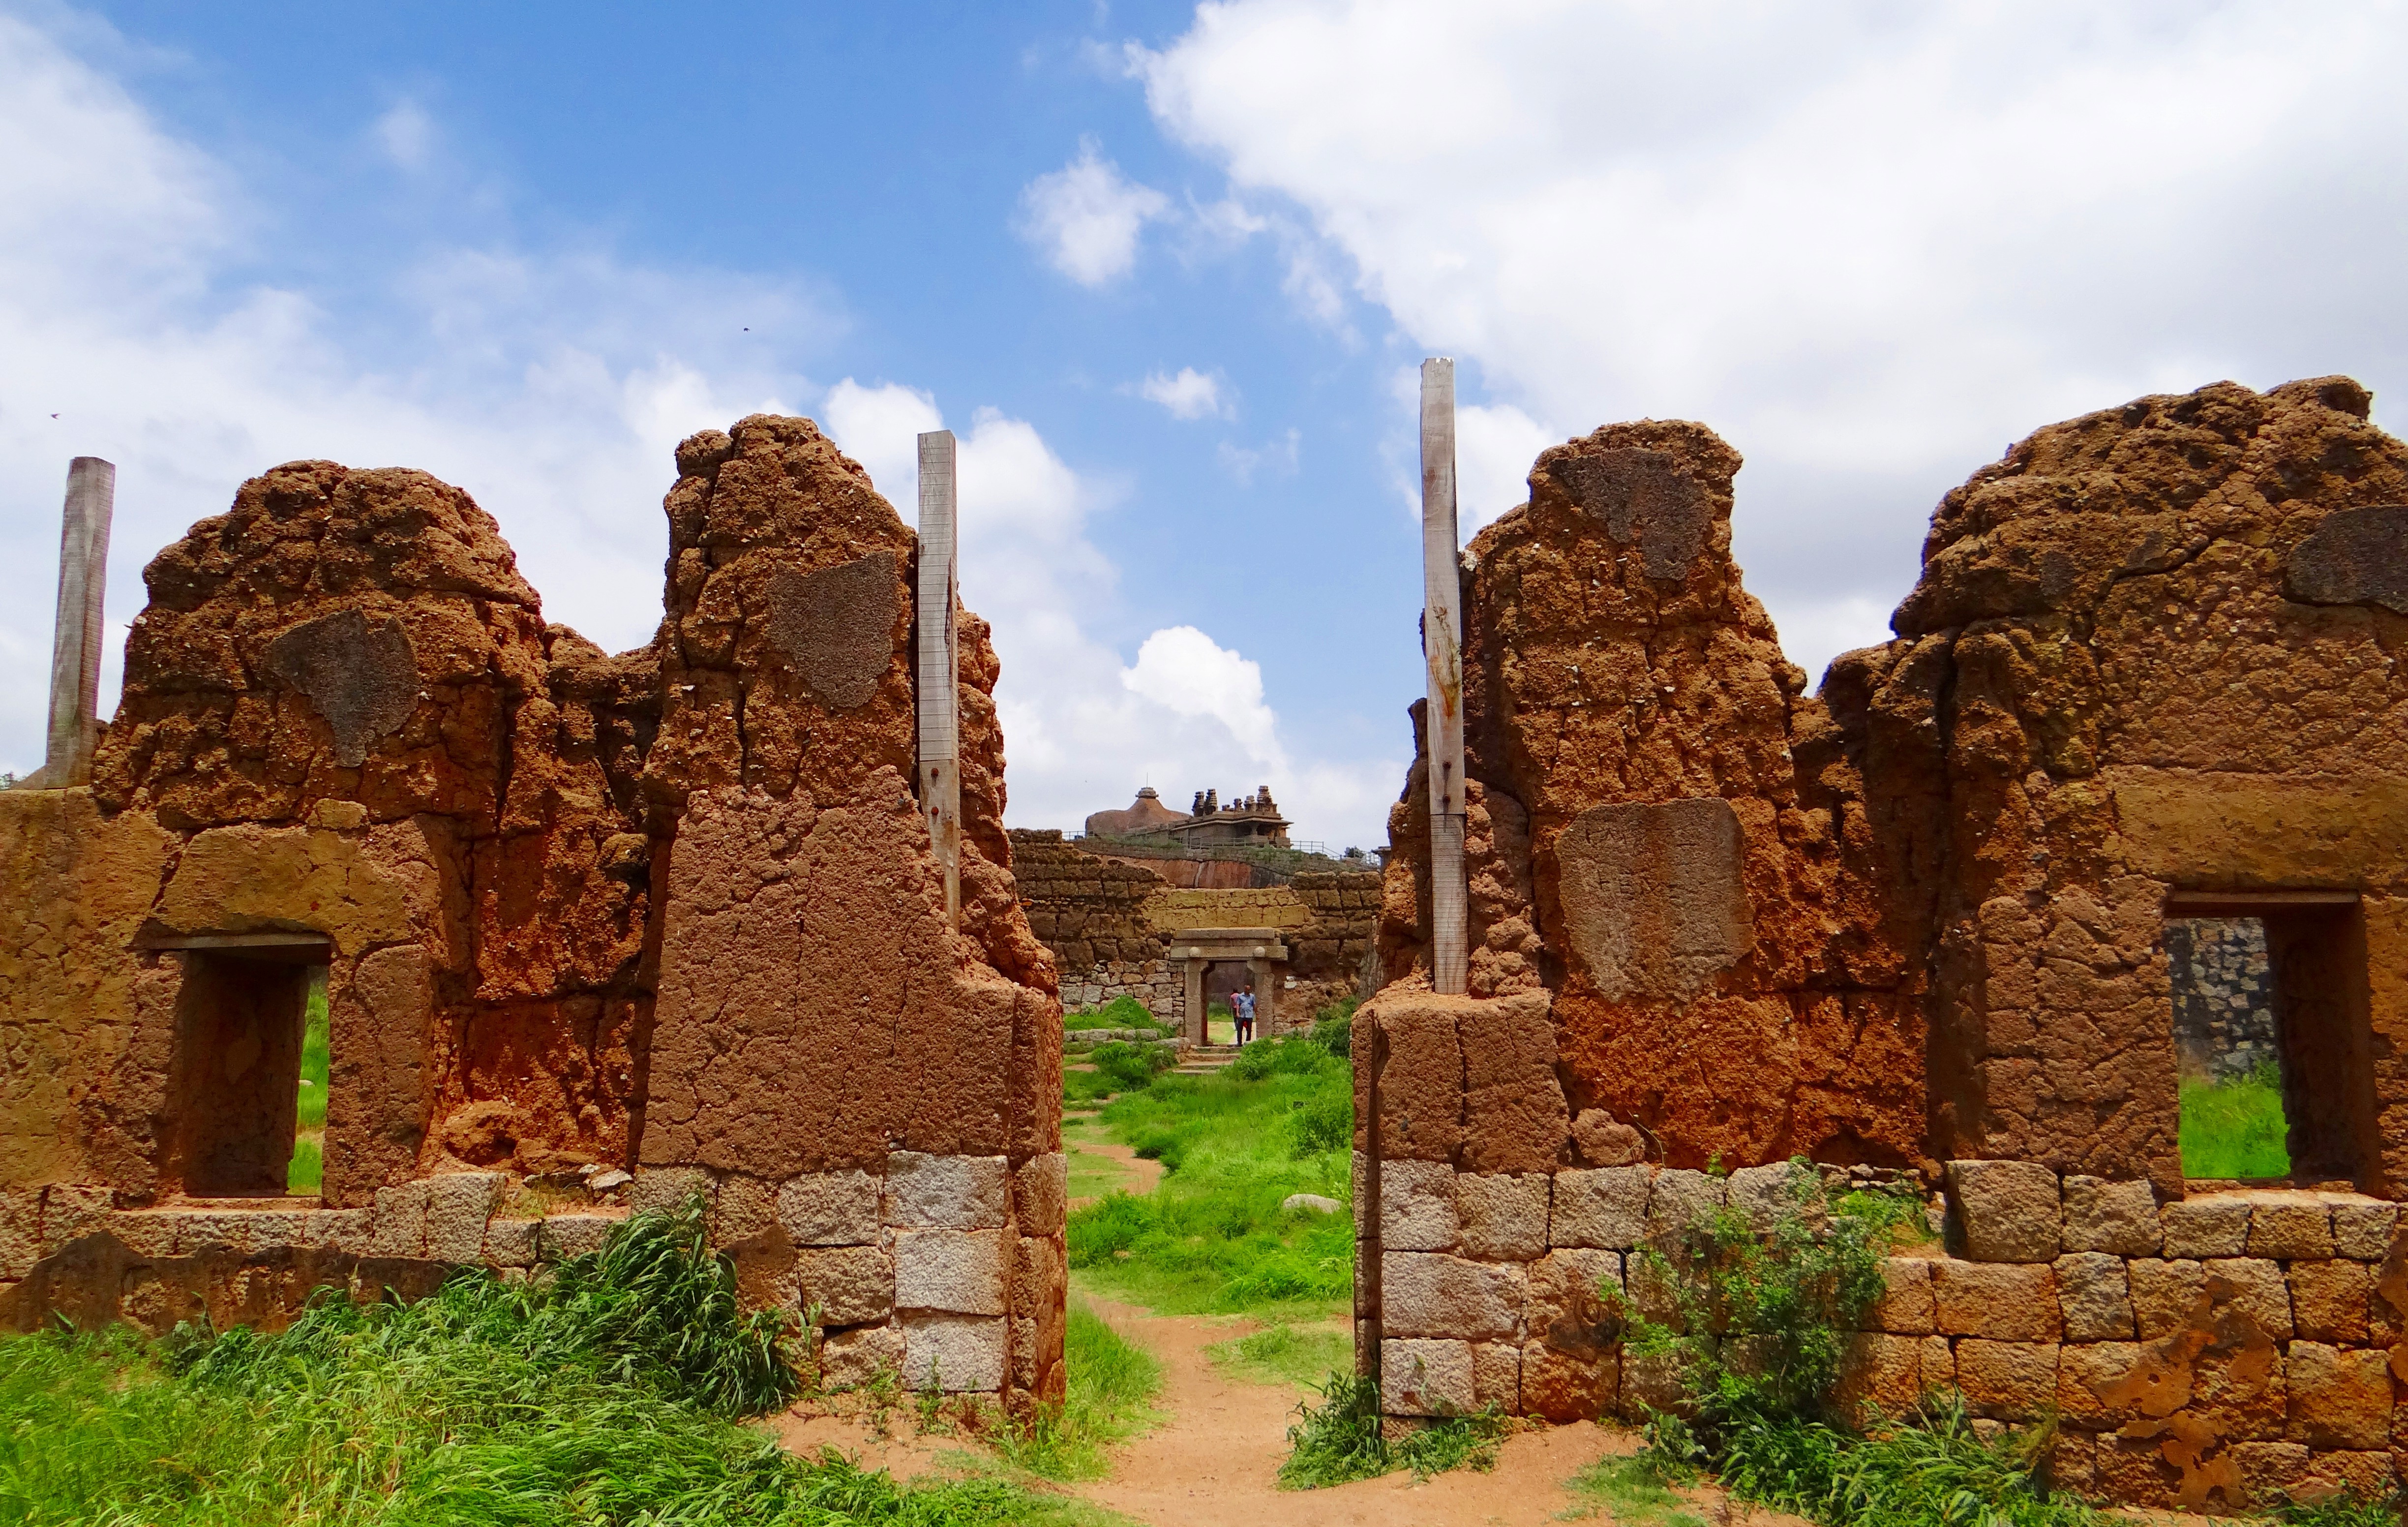
landscape, rock, architecture, building, old, wall, stone, village, arch, castle, ancient, historic, fortification, tourism, temple, ruins, monastery, history, fort, india, historical, middle ages, archaeological site, granary, unesco world heritage site, historic site, ancient history, mud walls, chitradurga fort